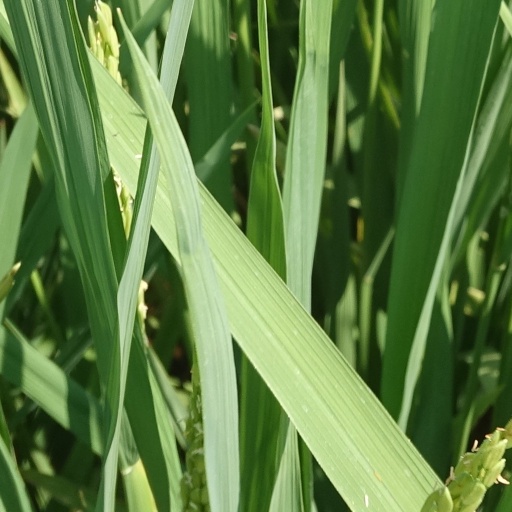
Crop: rice